Shengguan Tu

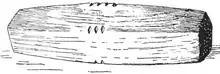
Yunmok, a five faced dice used for the korean version of the game, depicted in the book "Chess and Playing-Cards" by Stewart Culin

A version of "Shengguan Tu" exists in Korea, known as "Seungyeongdo" (승경도) or "Seungyeongdo-nori" (승경도 놀이), modelled after the bureaucracy of the Joseon dynasty and is said to be invented by a guy called Ha ryun. It uses a different dice known as "yunmok" (윤목; 輪木). The noble yangban class teach their children with this game, so they could know better about these official positions. Admiral Yi Sun-sin wrote in his diary that he enjoyed playing this game with his subordinates during his free time.